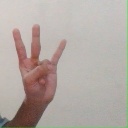
अक्षर: क्ष